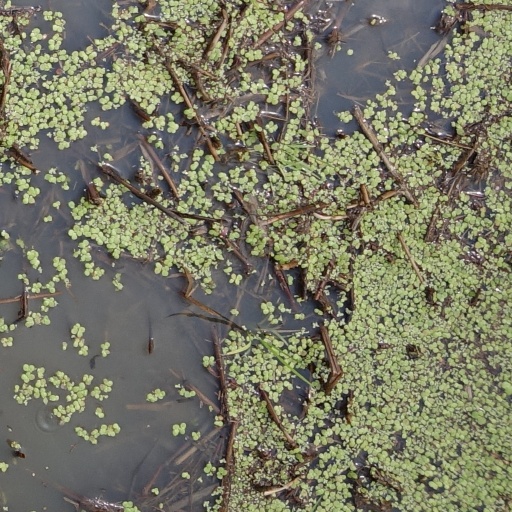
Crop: rice